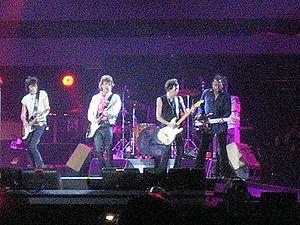
A Bigger Bang est le 22ᵉ album studio des Rolling Stones, sorti en 2005. C'est le premier album studio en huit ans et le dernier avant Blue & Lonesome 11 ans plus tard.